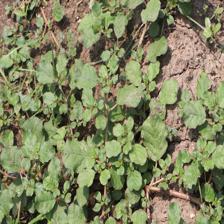
Label: BroadLeafWeed